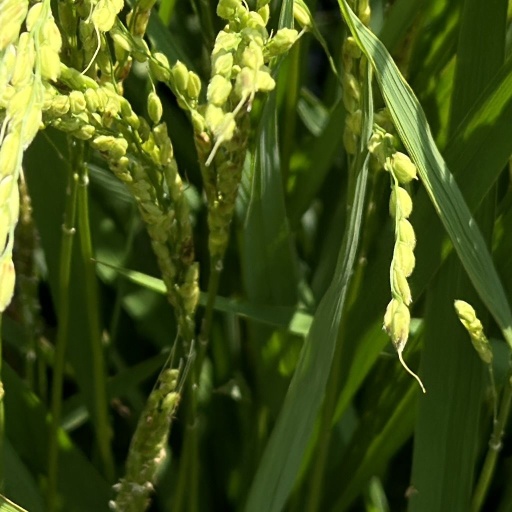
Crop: rice